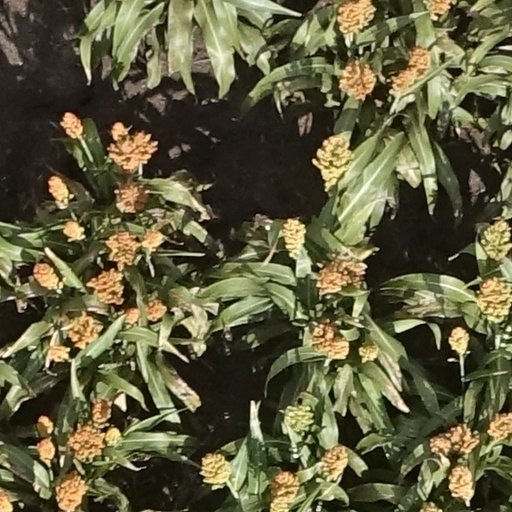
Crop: sorghum